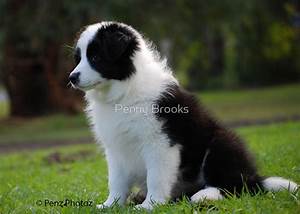
Label: dog